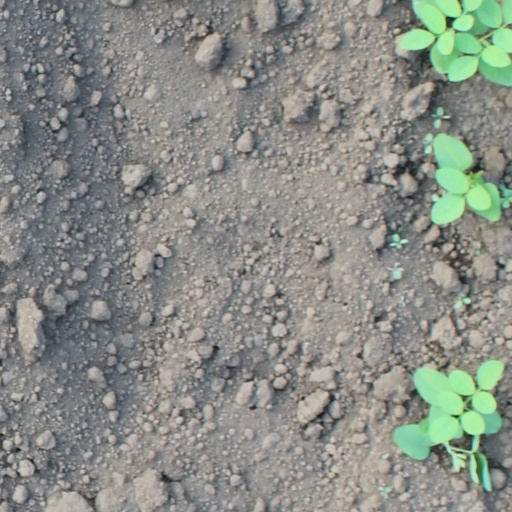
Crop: soybean